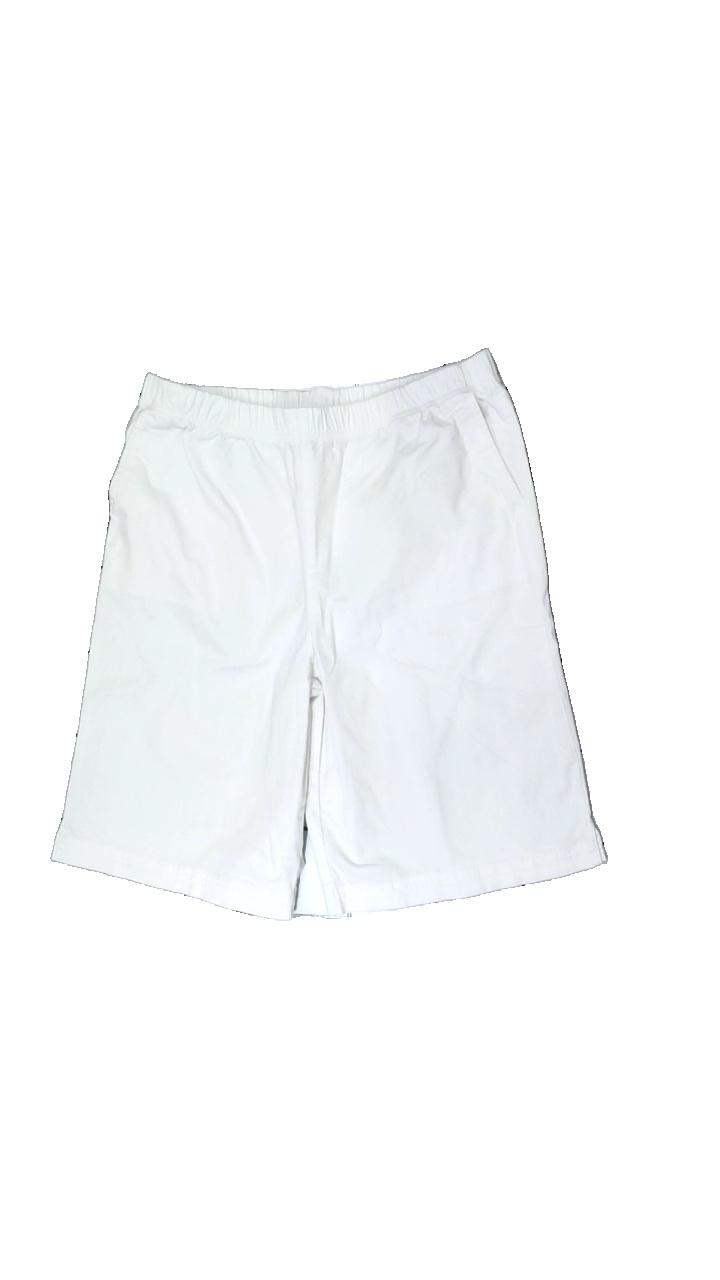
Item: Shorts (Ladies)
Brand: B.women
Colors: White
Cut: Regular
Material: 100% cotton
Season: Summer
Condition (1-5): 5
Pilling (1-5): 5
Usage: Reuse
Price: <50